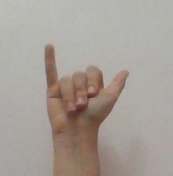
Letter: ya